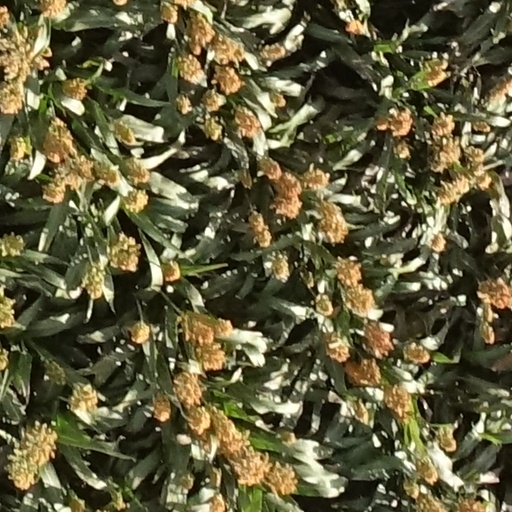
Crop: sorghum